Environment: real
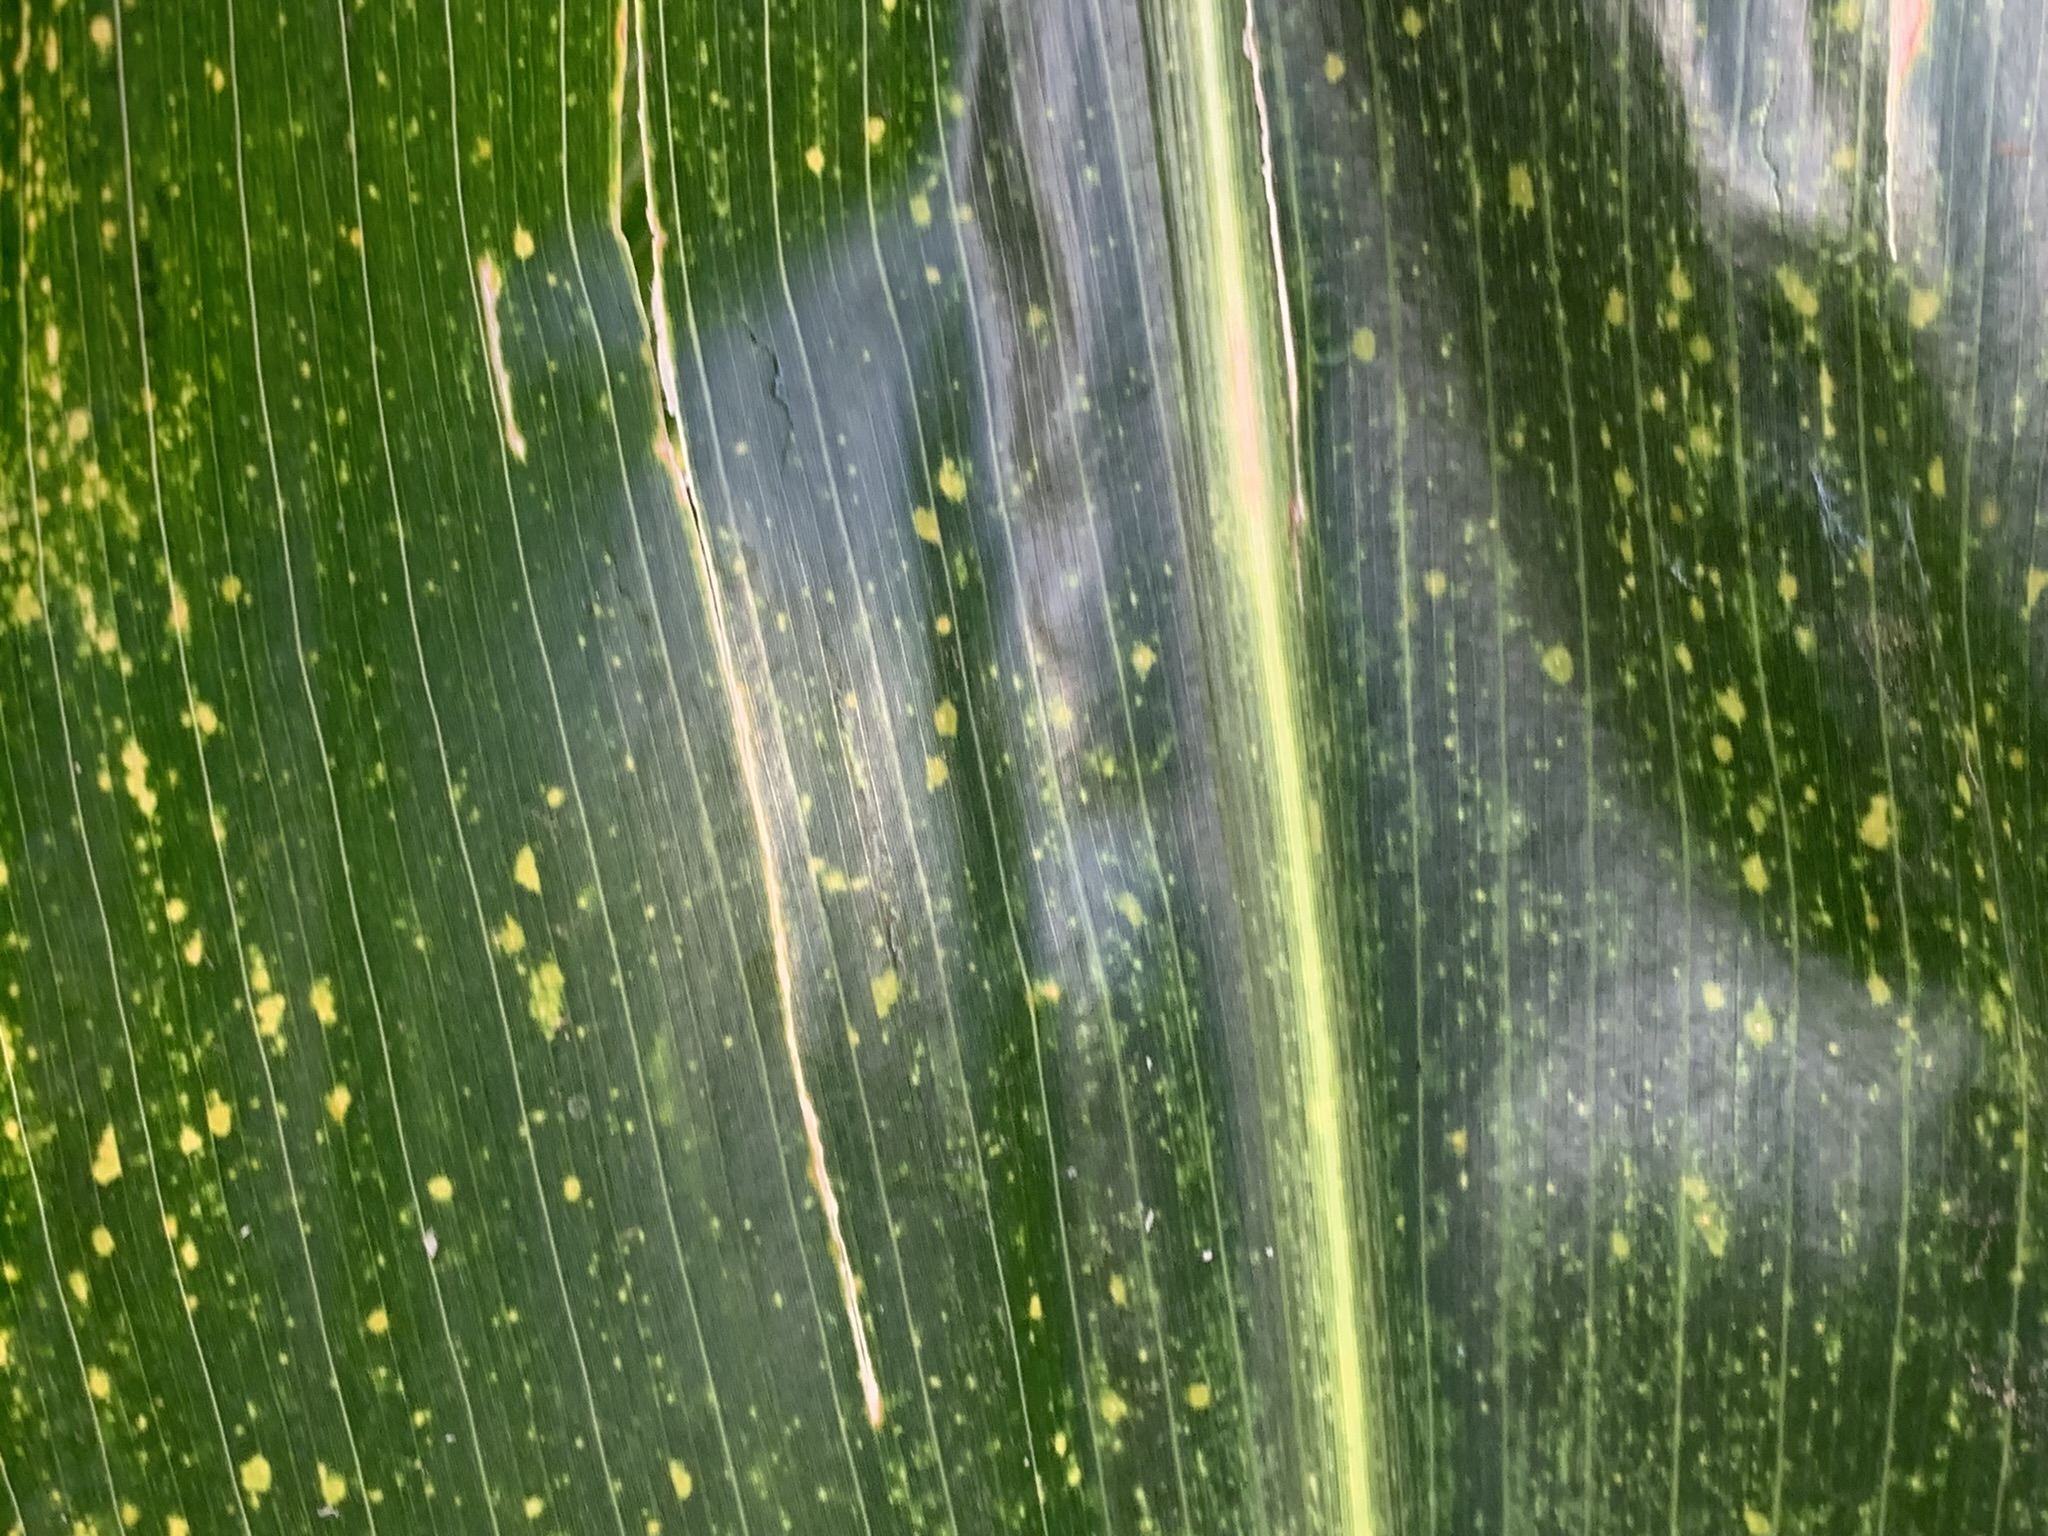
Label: lethal_necrosis